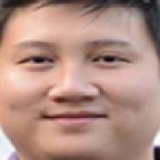
ca sĩ Mr. Siro